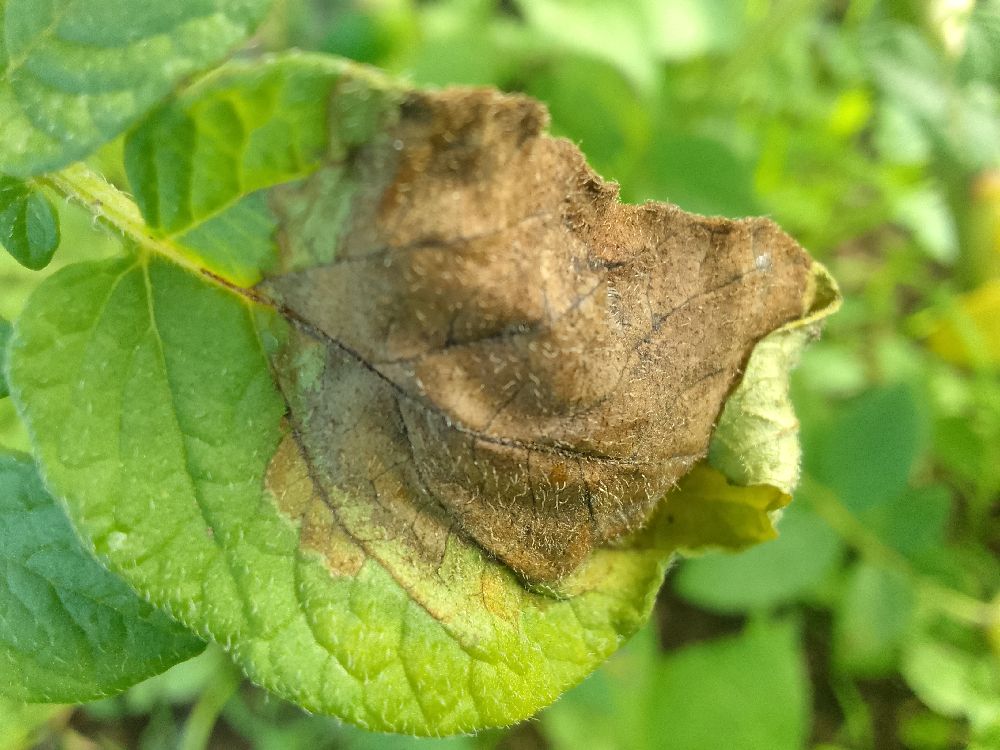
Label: Late blight